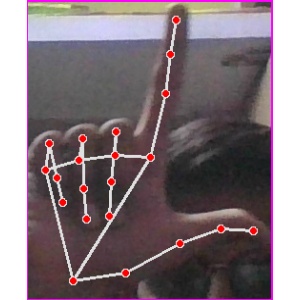
अक्षर: ल